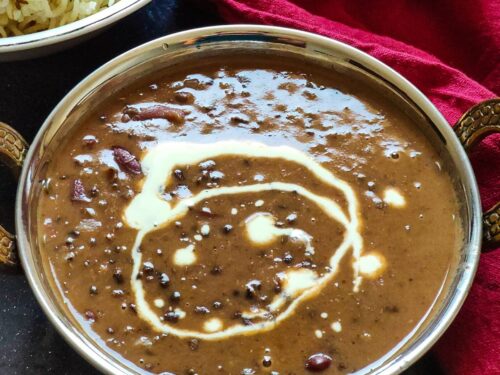
Dish: dal_makhani